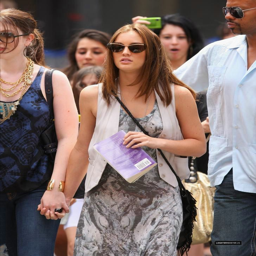
person the set of season